Samkhya

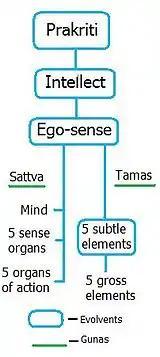
Elements in Samkhya philosophy

"Prakṛti" is the first cause of the world of our experiences. Since it is the first principle ("tattva") of the universe, it is called the "pradhāna" (chief principle), but, as it is the unconscious and unintelligent principle, it is also called the "jaḍa" (unintelligent). It is composed of three essential characteristics ("triguna"s). These are: